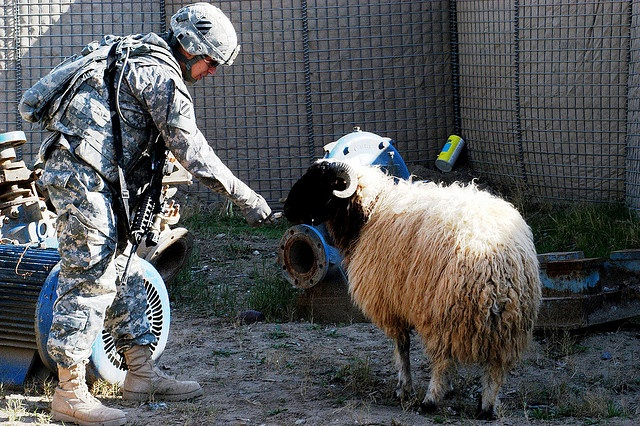
An American soldier feeding a ram some food.
A military man giving something to a sheep
A soldier who is feeding something to a ram.
a person feeding a sheep behind a fence
A soldier who is standing near a goat to feed it.